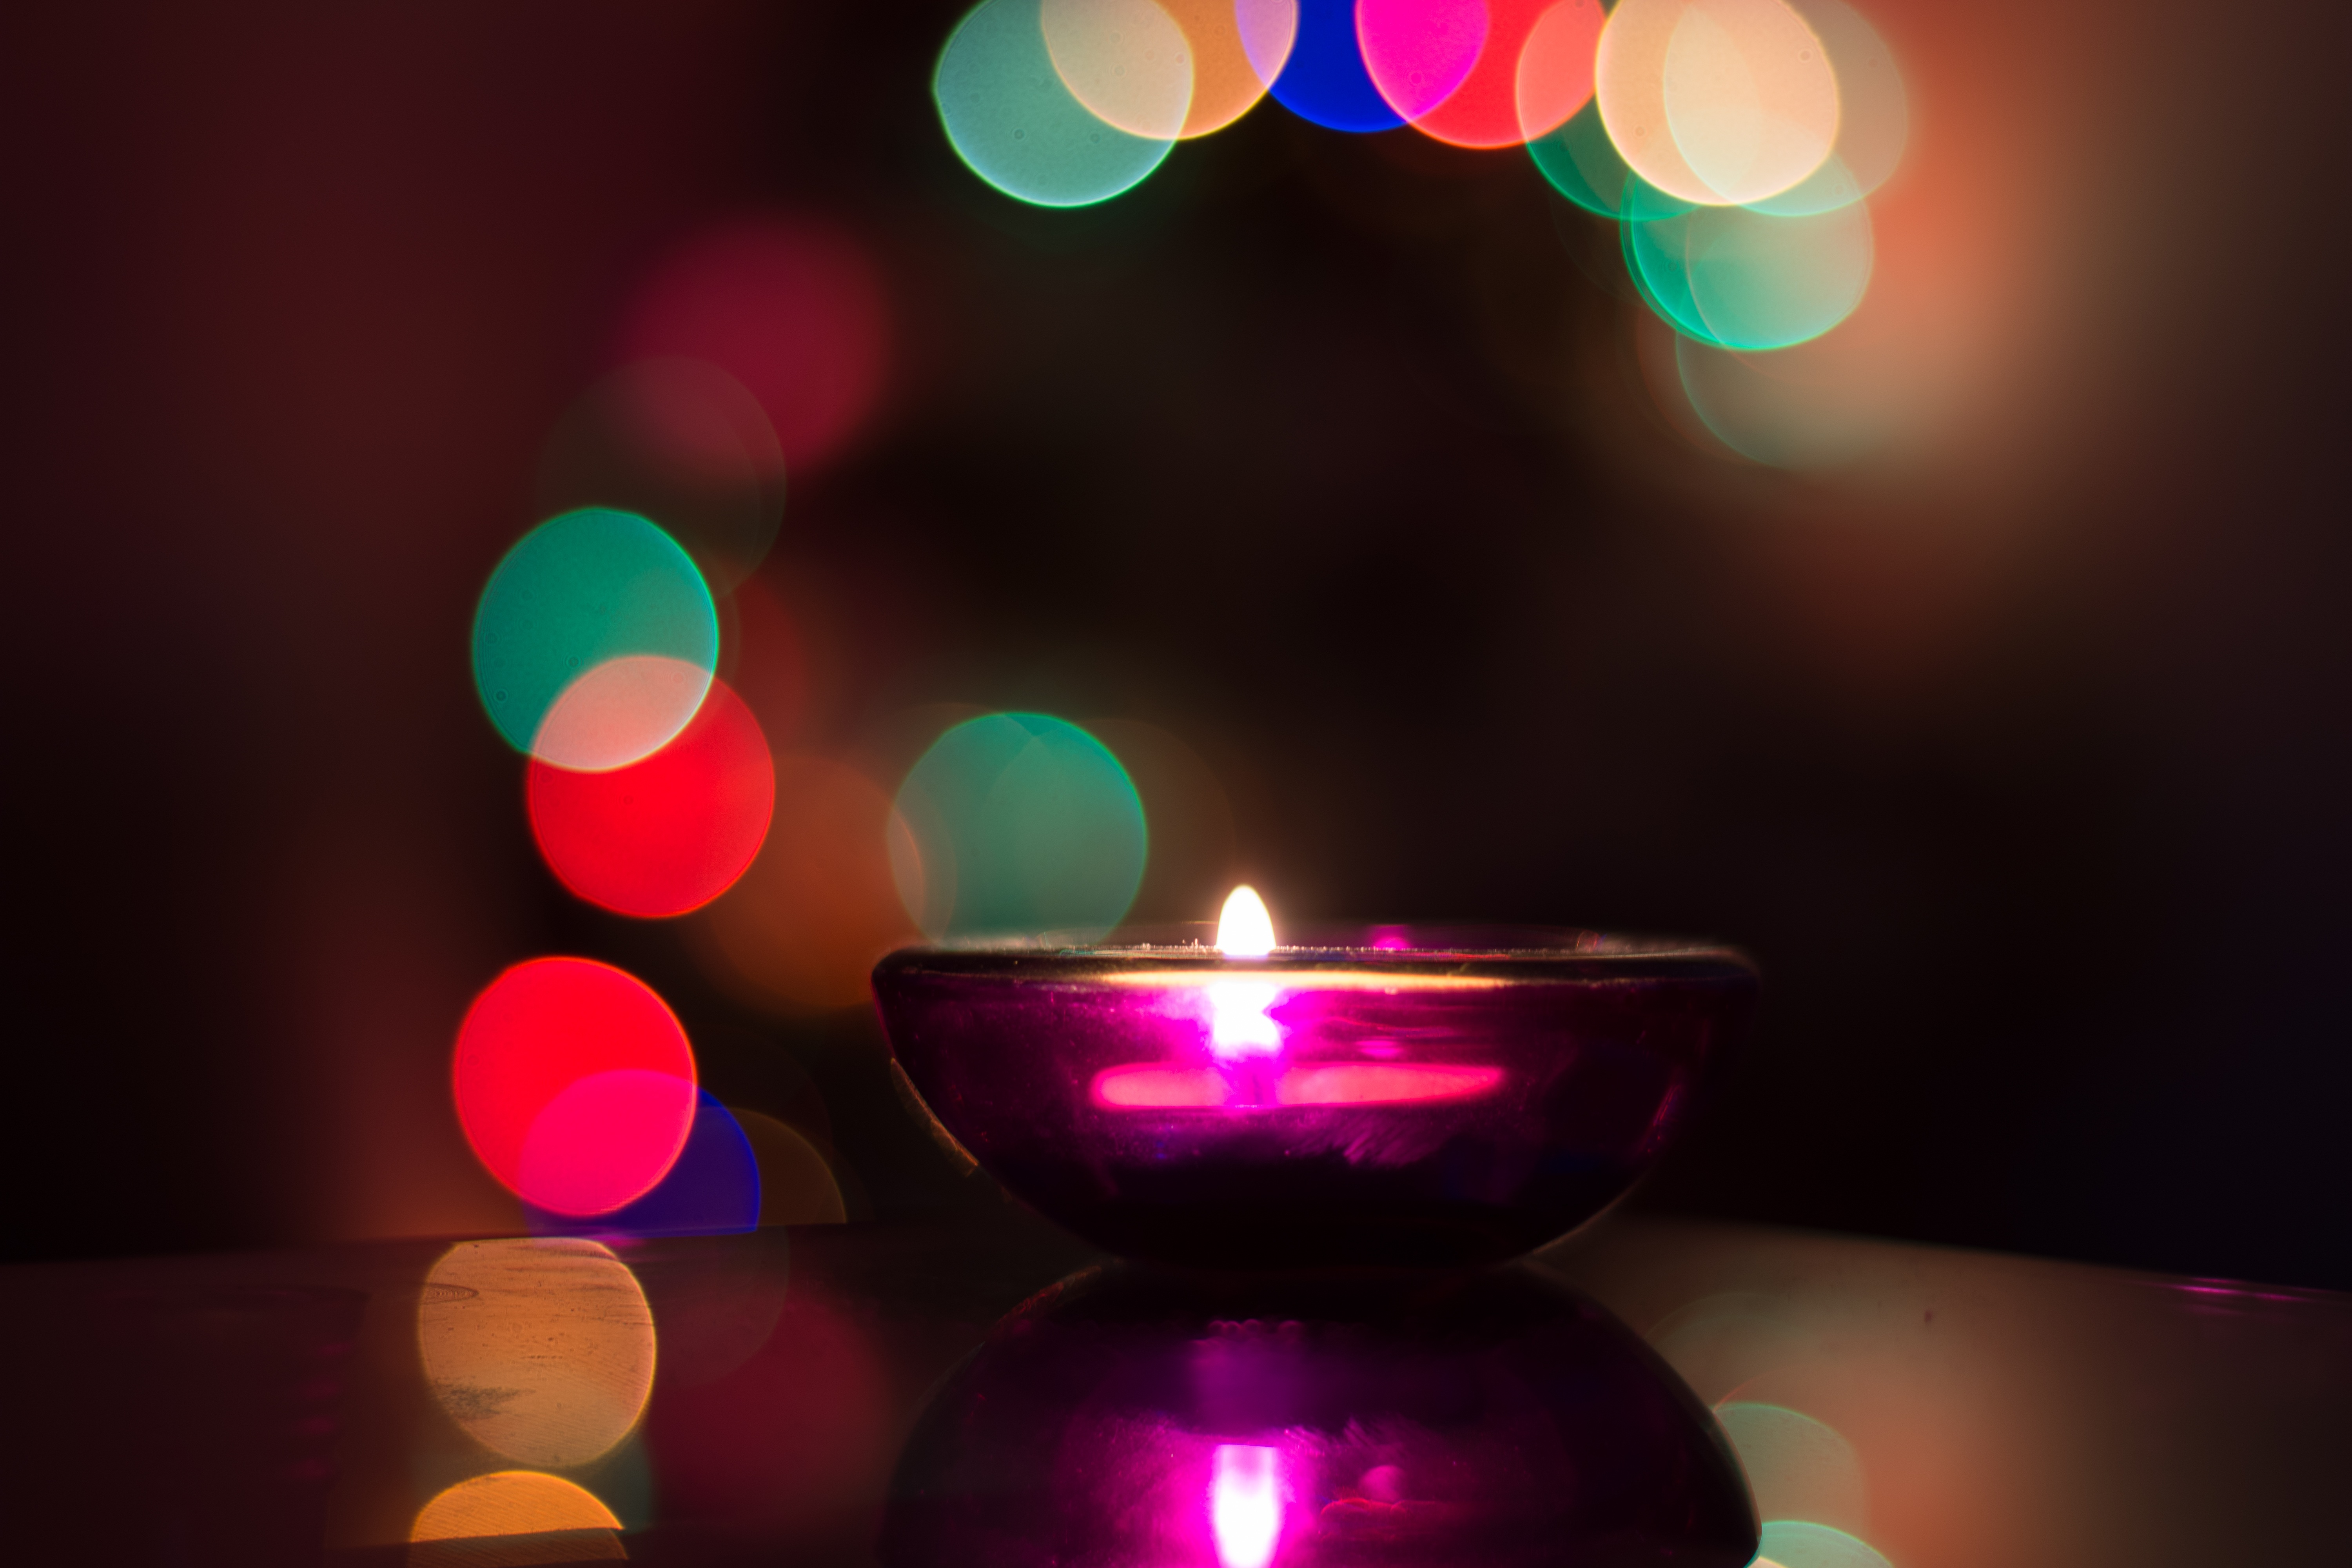
light, night, warm, petal, glass, celebration, decoration, green, reflection, red, color, holiday, flame, pink, christmas, lighting, season, circle, festive, candles, happy, year, new, december, xmas, shape, merry, macro photography, christmas candles, computer wallpaper